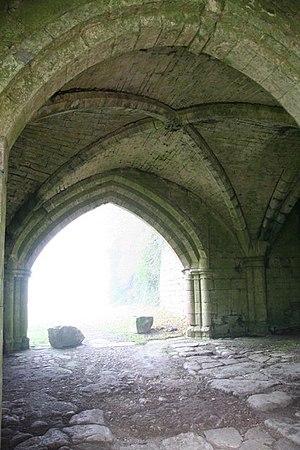
L’abbaye de Roche est une ancienne abbaye cistercienne située dans le village de Maltby, en Angleterre. Comme la plupart des abbayes britanniques, elle a été fermée par Henry VIII durant la campagne de dissolution des monastères.